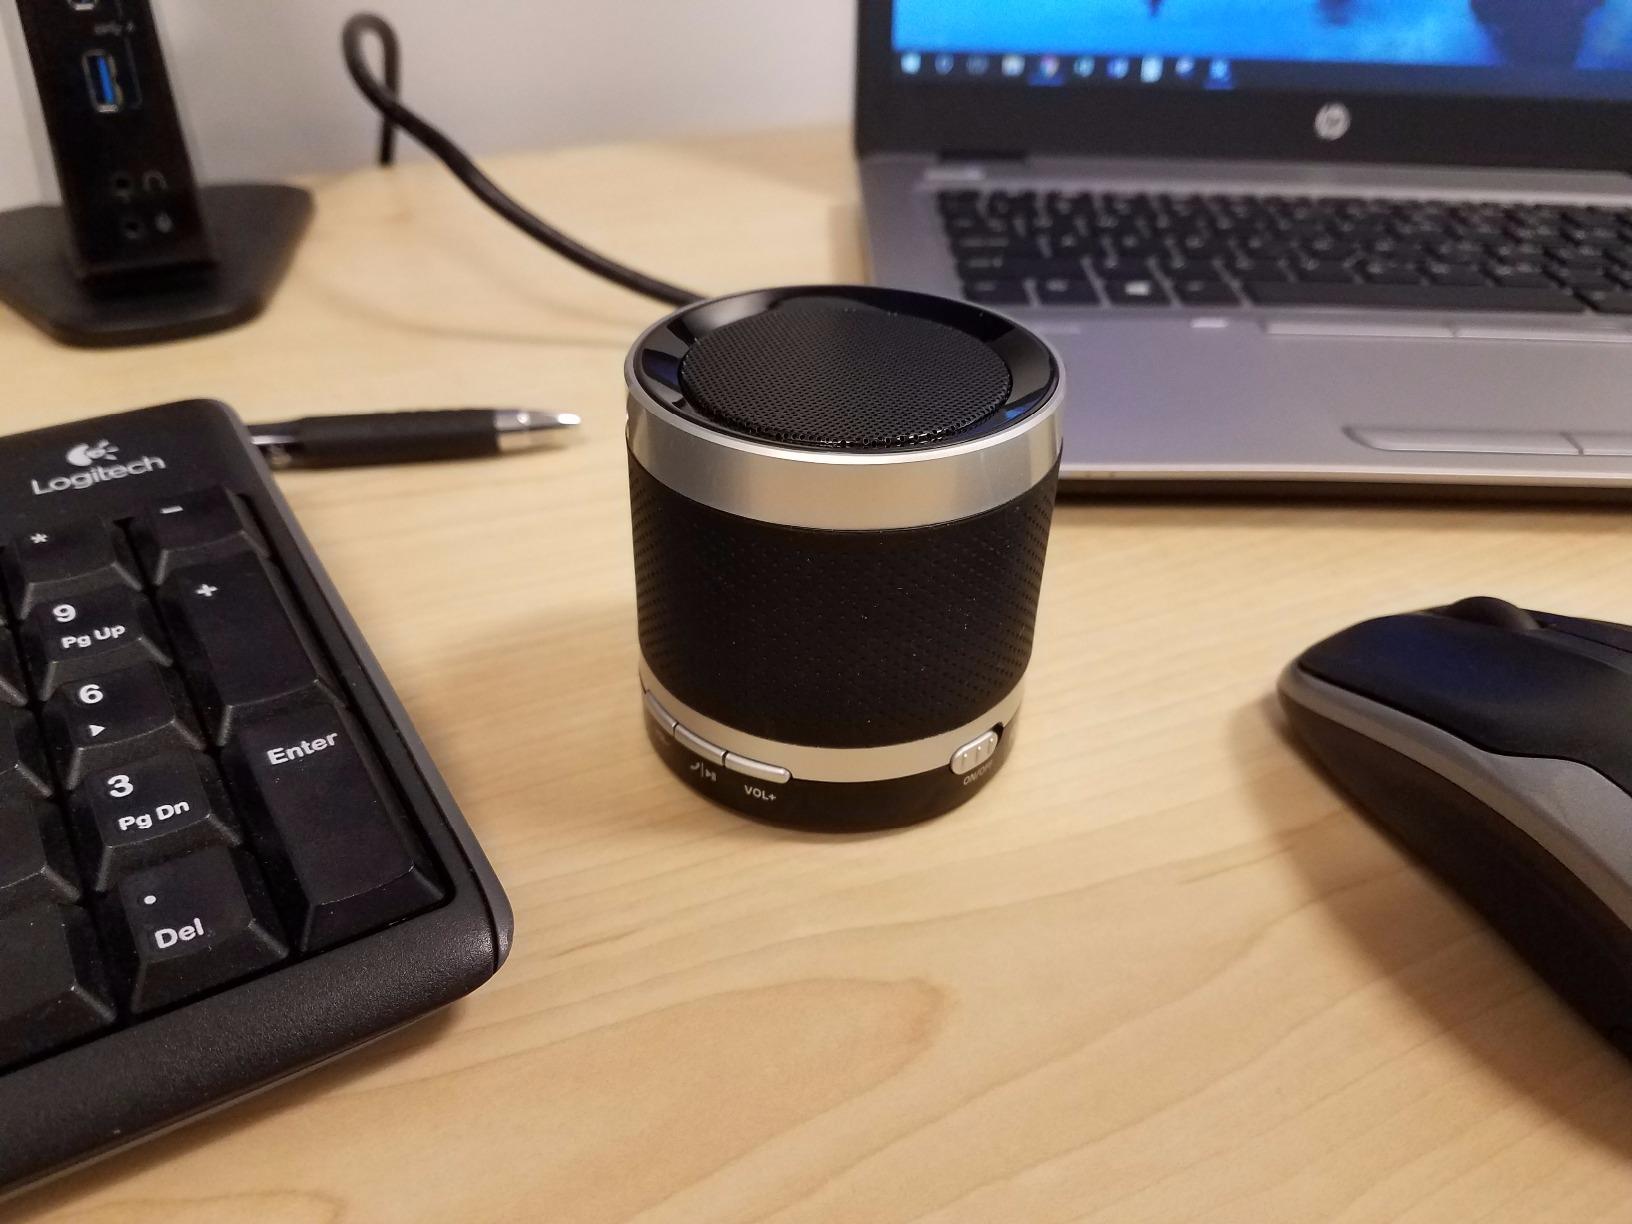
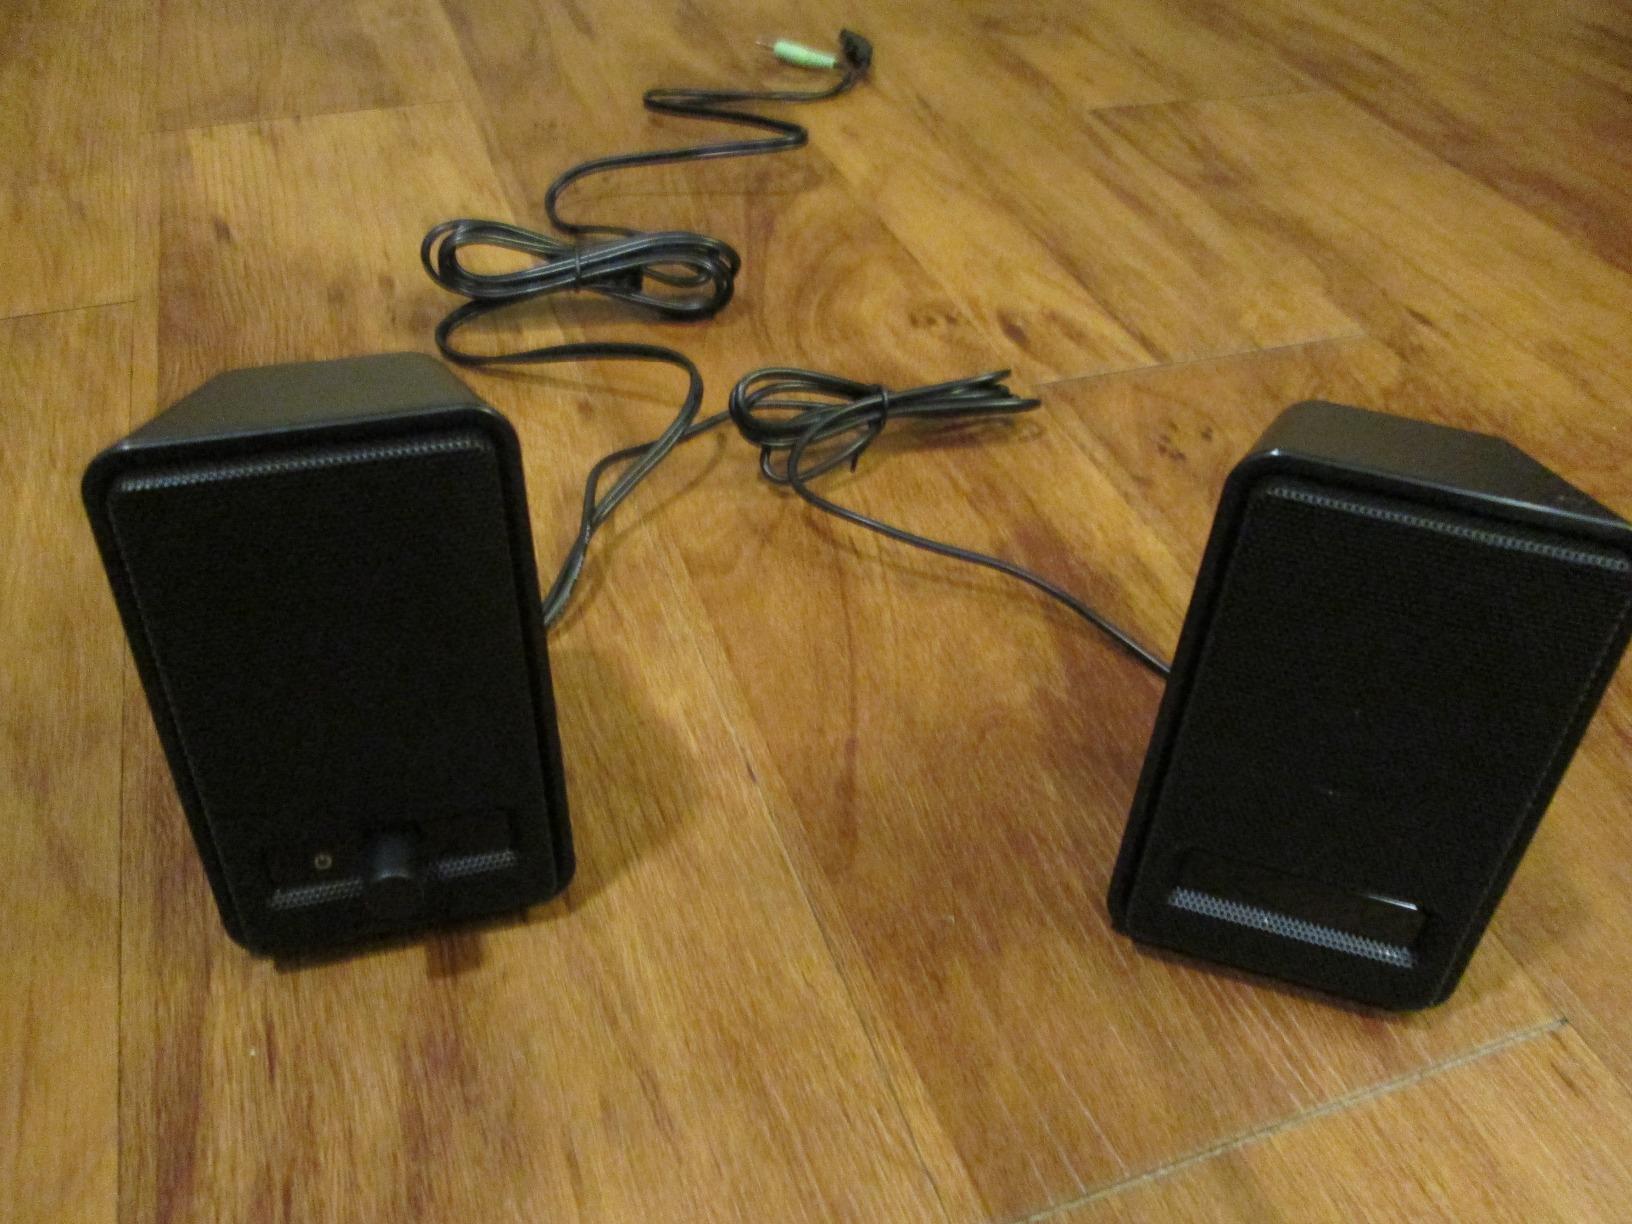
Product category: speaker
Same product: no